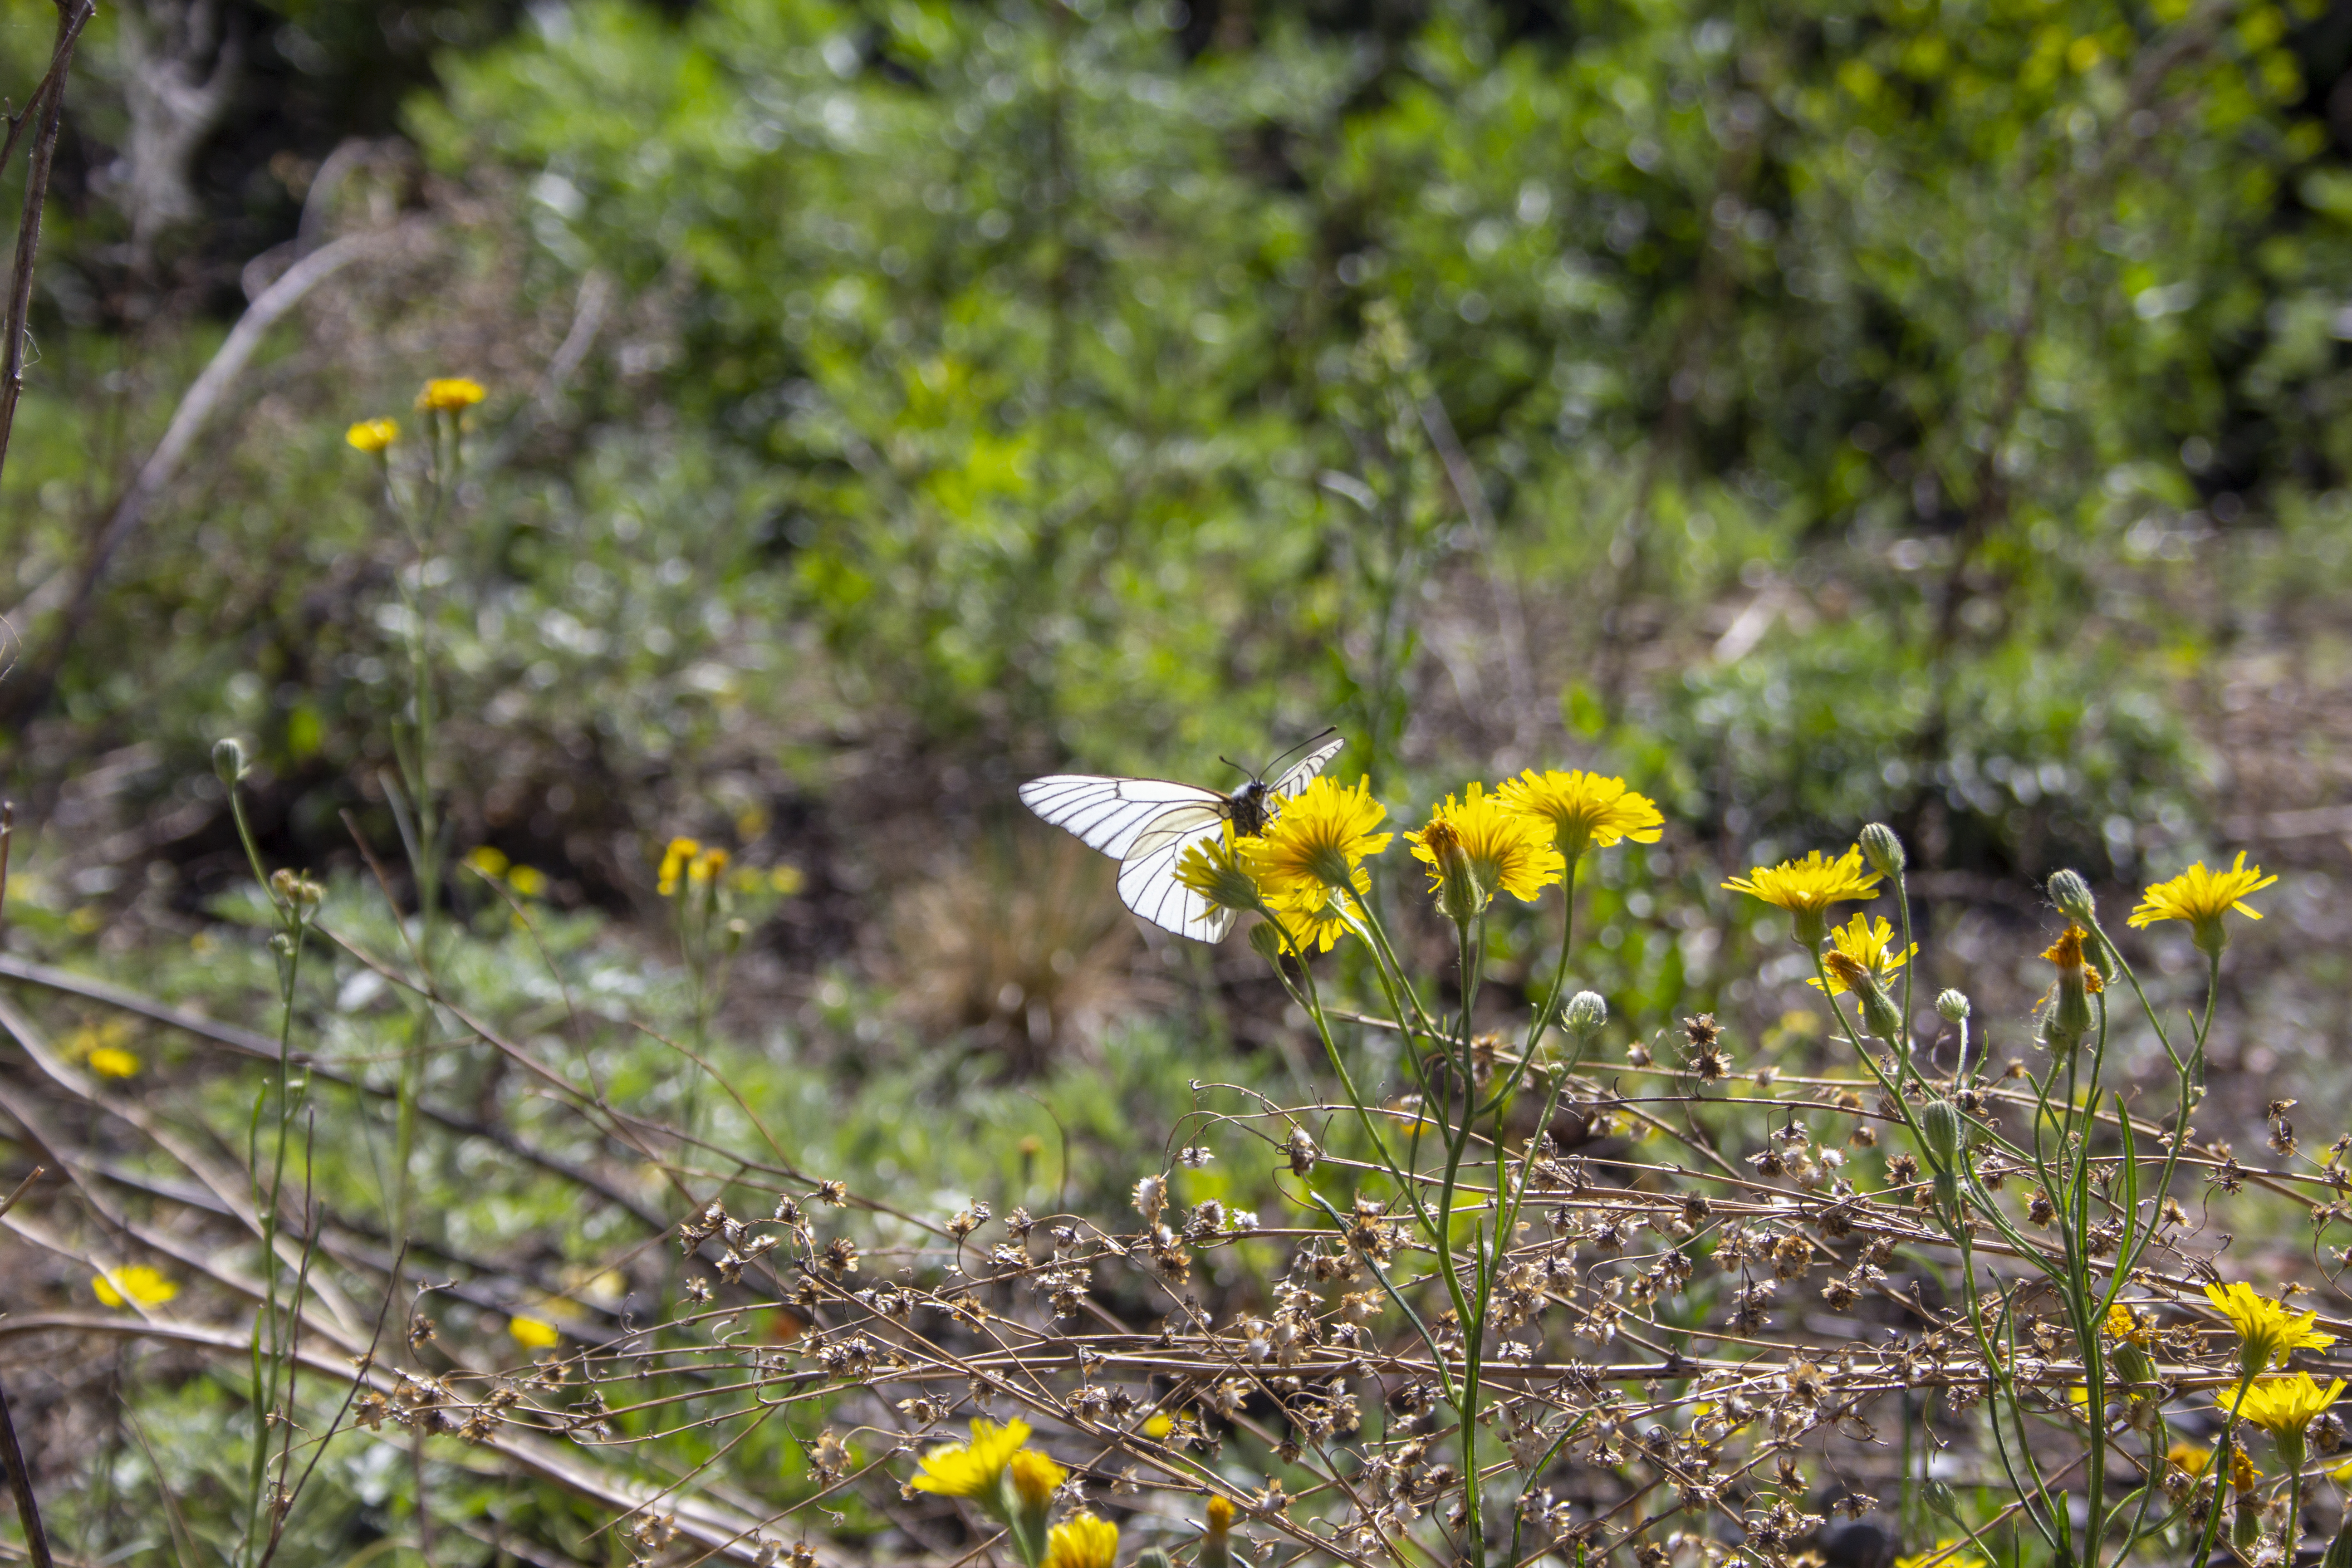
hawthorn, butterfly, pieridae, flower, plant, pollinator, plant community, insect, petal, arthropod, grass, yellow, moths and butterflies, wood, herbaceous plant, natural landscape, flowering plant, meadow, landscape, Forb, daisy family, wildlife, subshrub, prairie, forest, shrub, soil, nature reserve, pollen, twig, wildflower, tree, pest, Crepis paludosa, sunflower, grassland, membrane winged insect, flatweed, asterales, daisy, dandelion